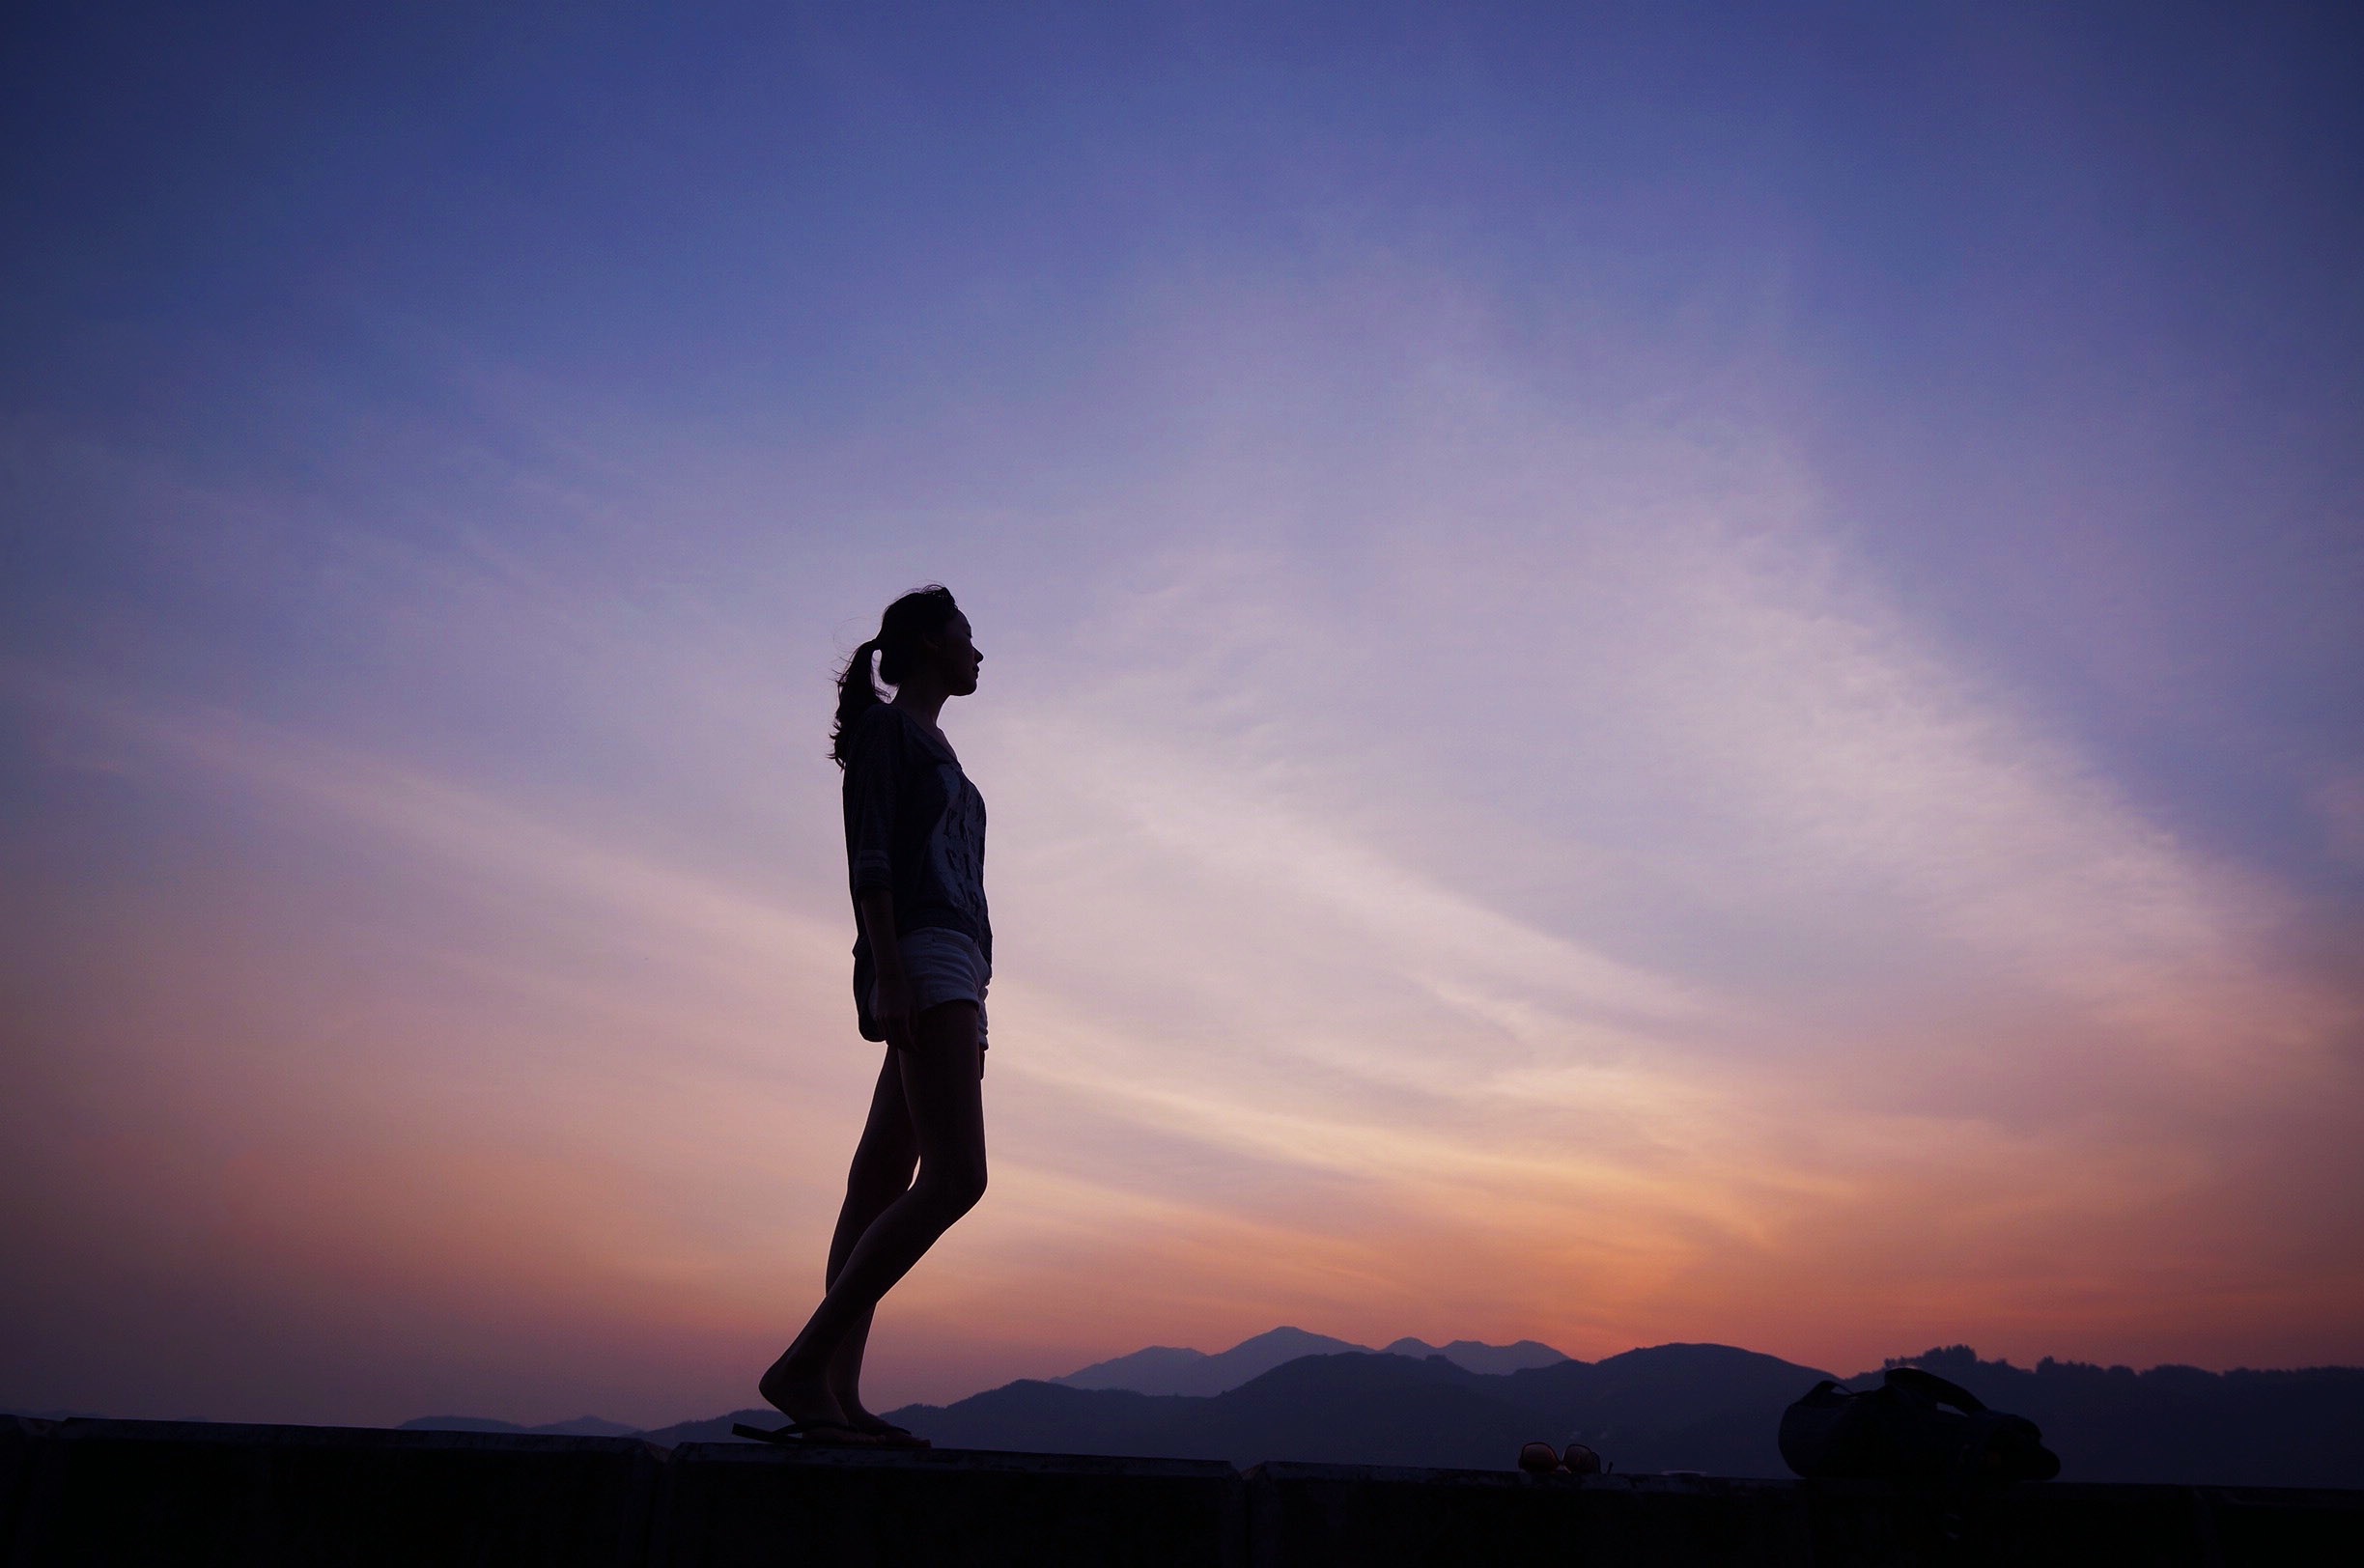
sea, horizon, silhouette, light, cloud, sky, girl, woman, sunrise, sunset, sunlight, morning, dawn, dusk, female, evening, young, blue, nature landscape, atmosphere of earth